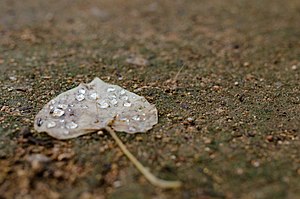
Geosmin / Virkninger
Netop på dette tidspunkt - lige efter regnen - mærkes duften af geosmin.
Geosmin er et organisk stof med en tydelig jordsmag og -duft, som dannes af visse bakterier, og som er grunden til den jordagtige smag hos rødbede. Stoffet bidrager også til den kraftige duft, der opstår, når regnen kommer efter en periode med tørt vejr, eller når man roder i jorden. I kemisk henseende er det en bicyclisk alkohol med den kemiske formel C₁₂H₂₂O, et derivat af decalin. Dets navn kommer af græsk: γεω- + ὀσμή.